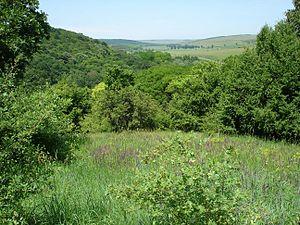
La région du Codru est une « réserve naturelle scientifique » située en République de Moldavie, au centre de ce pays et dans la zone la plus élevée en altitude du pays.